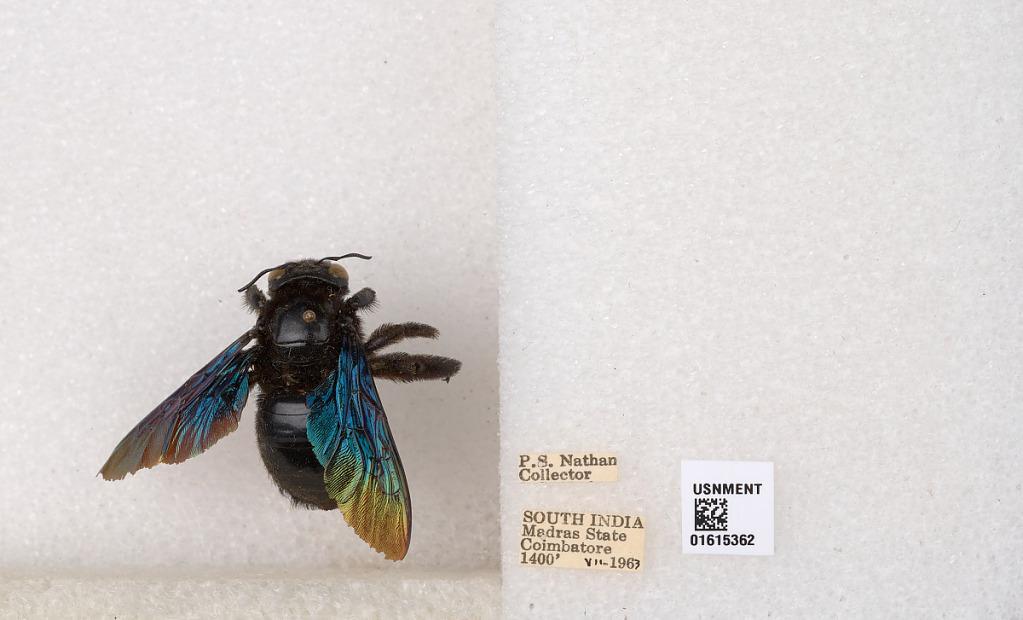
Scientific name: Xylocopa (Biluna) auripennis auripennis Lepeletier
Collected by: P. Nathan
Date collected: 1963-7-1
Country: India
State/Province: Tamil Nadu
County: Coimbatore
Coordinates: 10.9955, 76.9034